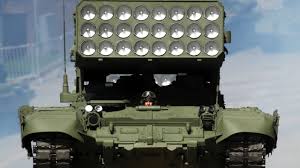
Label: Self Propelled Artillery